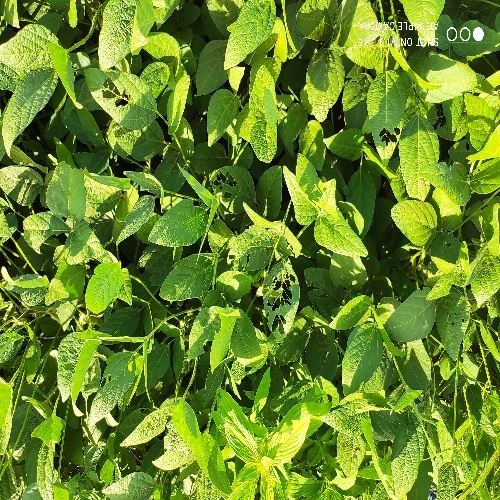
Label: Caterpillar